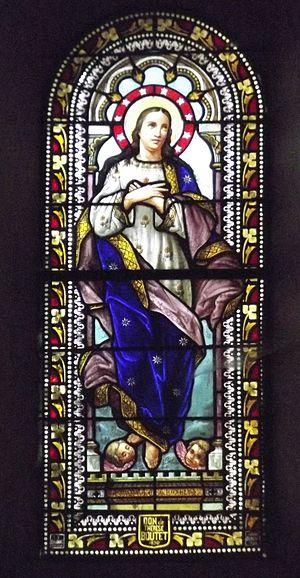
Église du XIVe restaurée au XVIIIe
Bélaye est une commune française, située dans le département du Lot en région Occitanie.